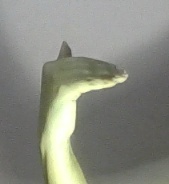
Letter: khaa